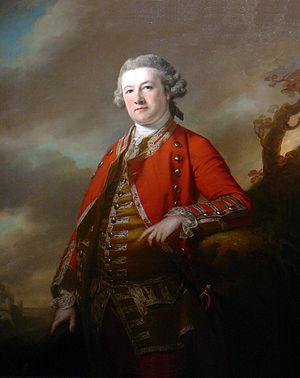
Sir Robert Pigot, 2ᵉ baronnet, né le 20 septembre 1720 à Londres et mort le 1ᵉʳ août 1796 à Stafford, est un général de l'Armée britannique pendant la guerre d'indépendance des États-Unis et une personnalité politique britannique.
Les raids sur Mount Hope Bay sont une série de raids militaires menés par les troupes britanniques pendant la guerre d'Indépendance américaine contre les communautés américaines, sur les rives de Mount Hope Bay les 25 et 30 mai 1778. Les villes de Bristol et Warren ont été considérablement endommagées, Freetown a également été attaqué, bien que sa milice ait résisté aux Britanniques. De nombreuses maisons ainsi que des édifices municipaux et religieux ont été détruits lors des raids. Les Britanniques ont réussi à détruire les défenses militaires de la région, y compris le ravitaillement qui avait été caché par l'Armée continentale en prévision d'un assaut sur Newport, alors occupée par les Britanniques.